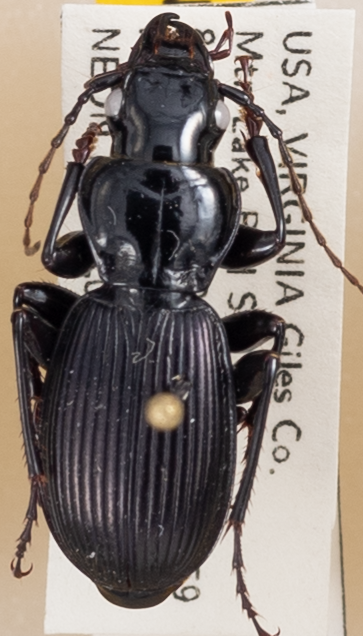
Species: Pterostichus moestus
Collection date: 2021-07-27
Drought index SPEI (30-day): -2.09
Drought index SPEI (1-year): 0.272
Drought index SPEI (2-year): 0.9